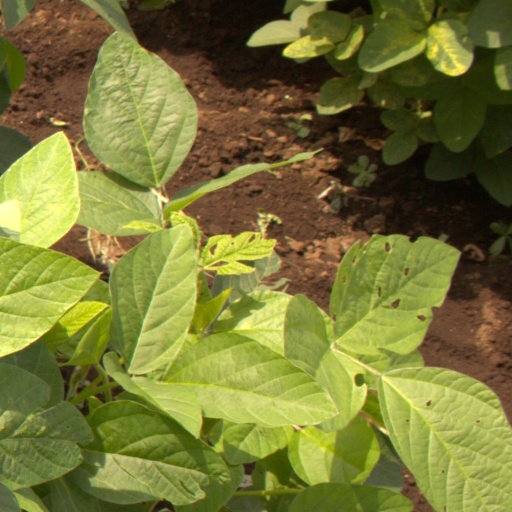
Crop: soybean